Fleur-de-lis

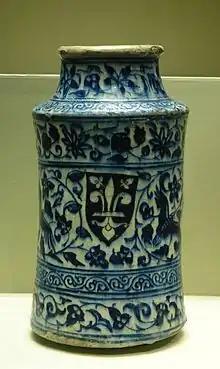
"Fleur-de-lis" on 14th-century Syrian "albarello"

The "fleur-de-lis" was the symbol of the House of Nemanjic, a ruling Serbian Orthodox house in medieval Serbia during the medieval Principality of Serbia, Grand Principality of Serbia, Kingdom of Serbia and Serbian Empire, adopted by the Serbian king, Stefan Nemanjić. The coat of arms contained two "fleurs-de-lis". Today, the "fleur-de-lis" is, alongside the Serbian Cross, Serbian eagle and Serbian Flag, national symbols of the Serb people.